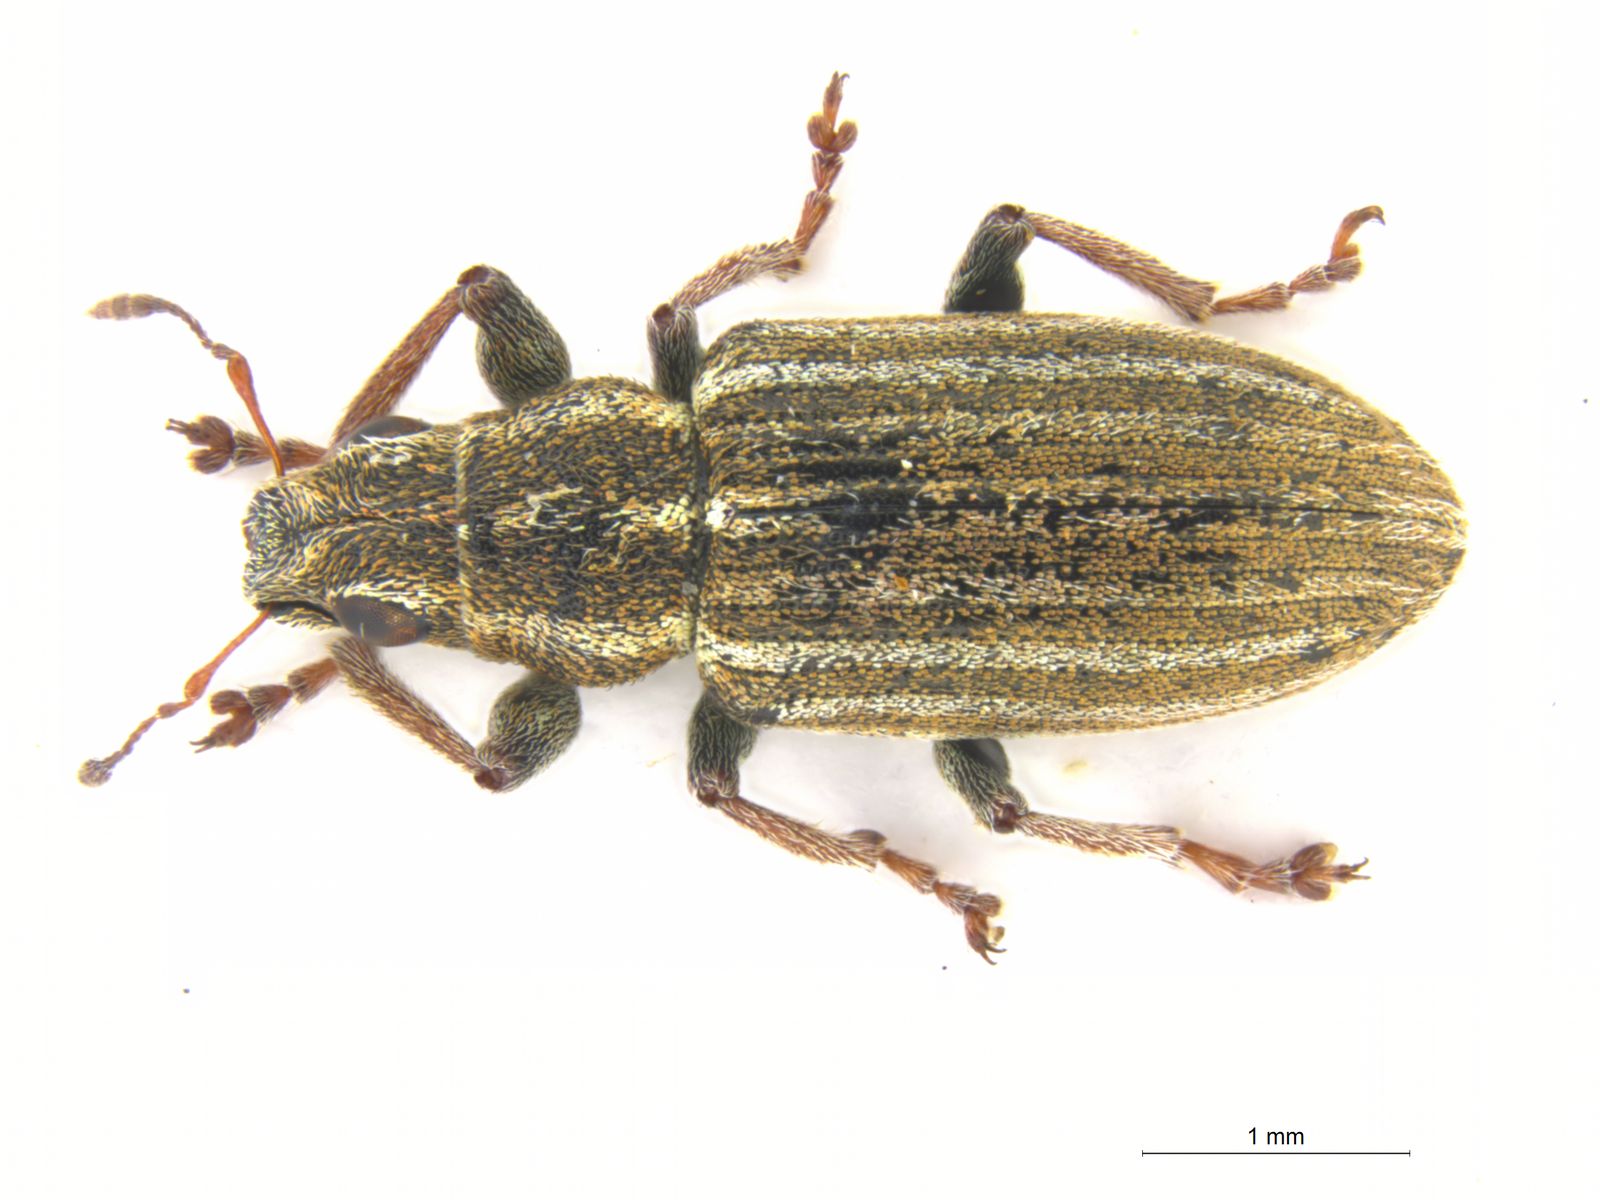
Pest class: pea_leaf_weevil